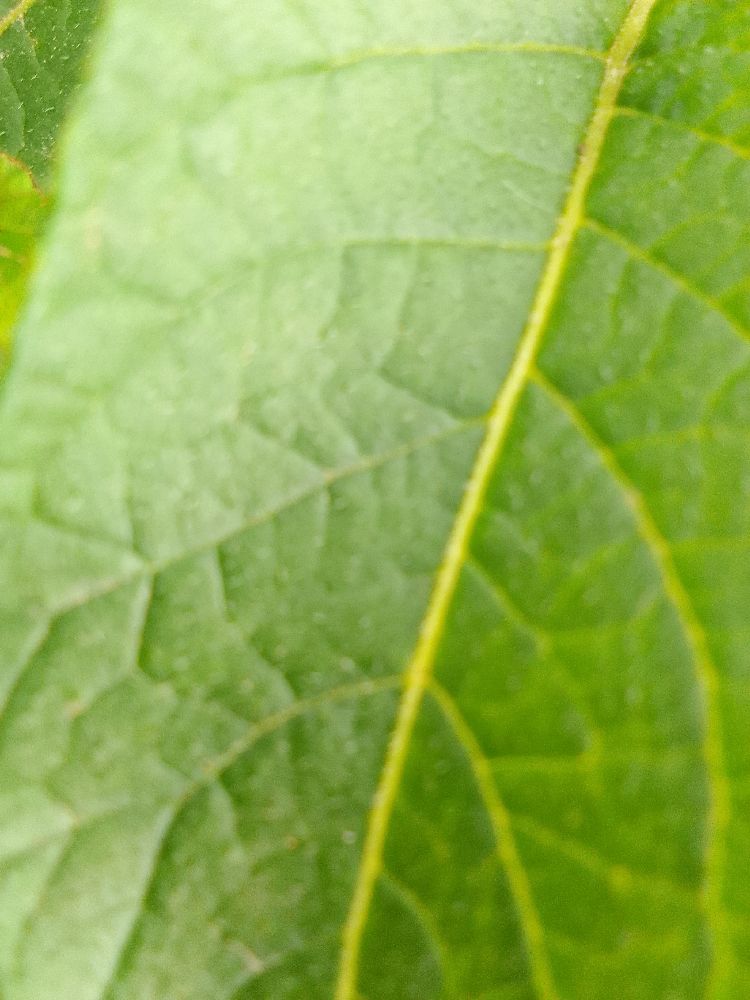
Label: Healthy